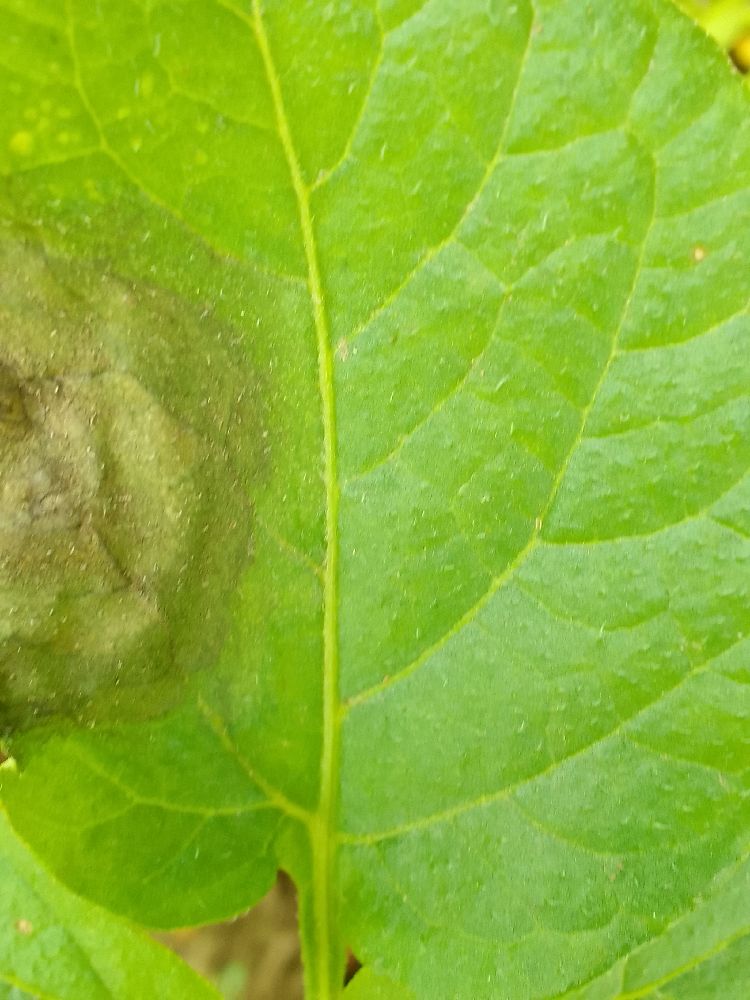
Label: Late blight